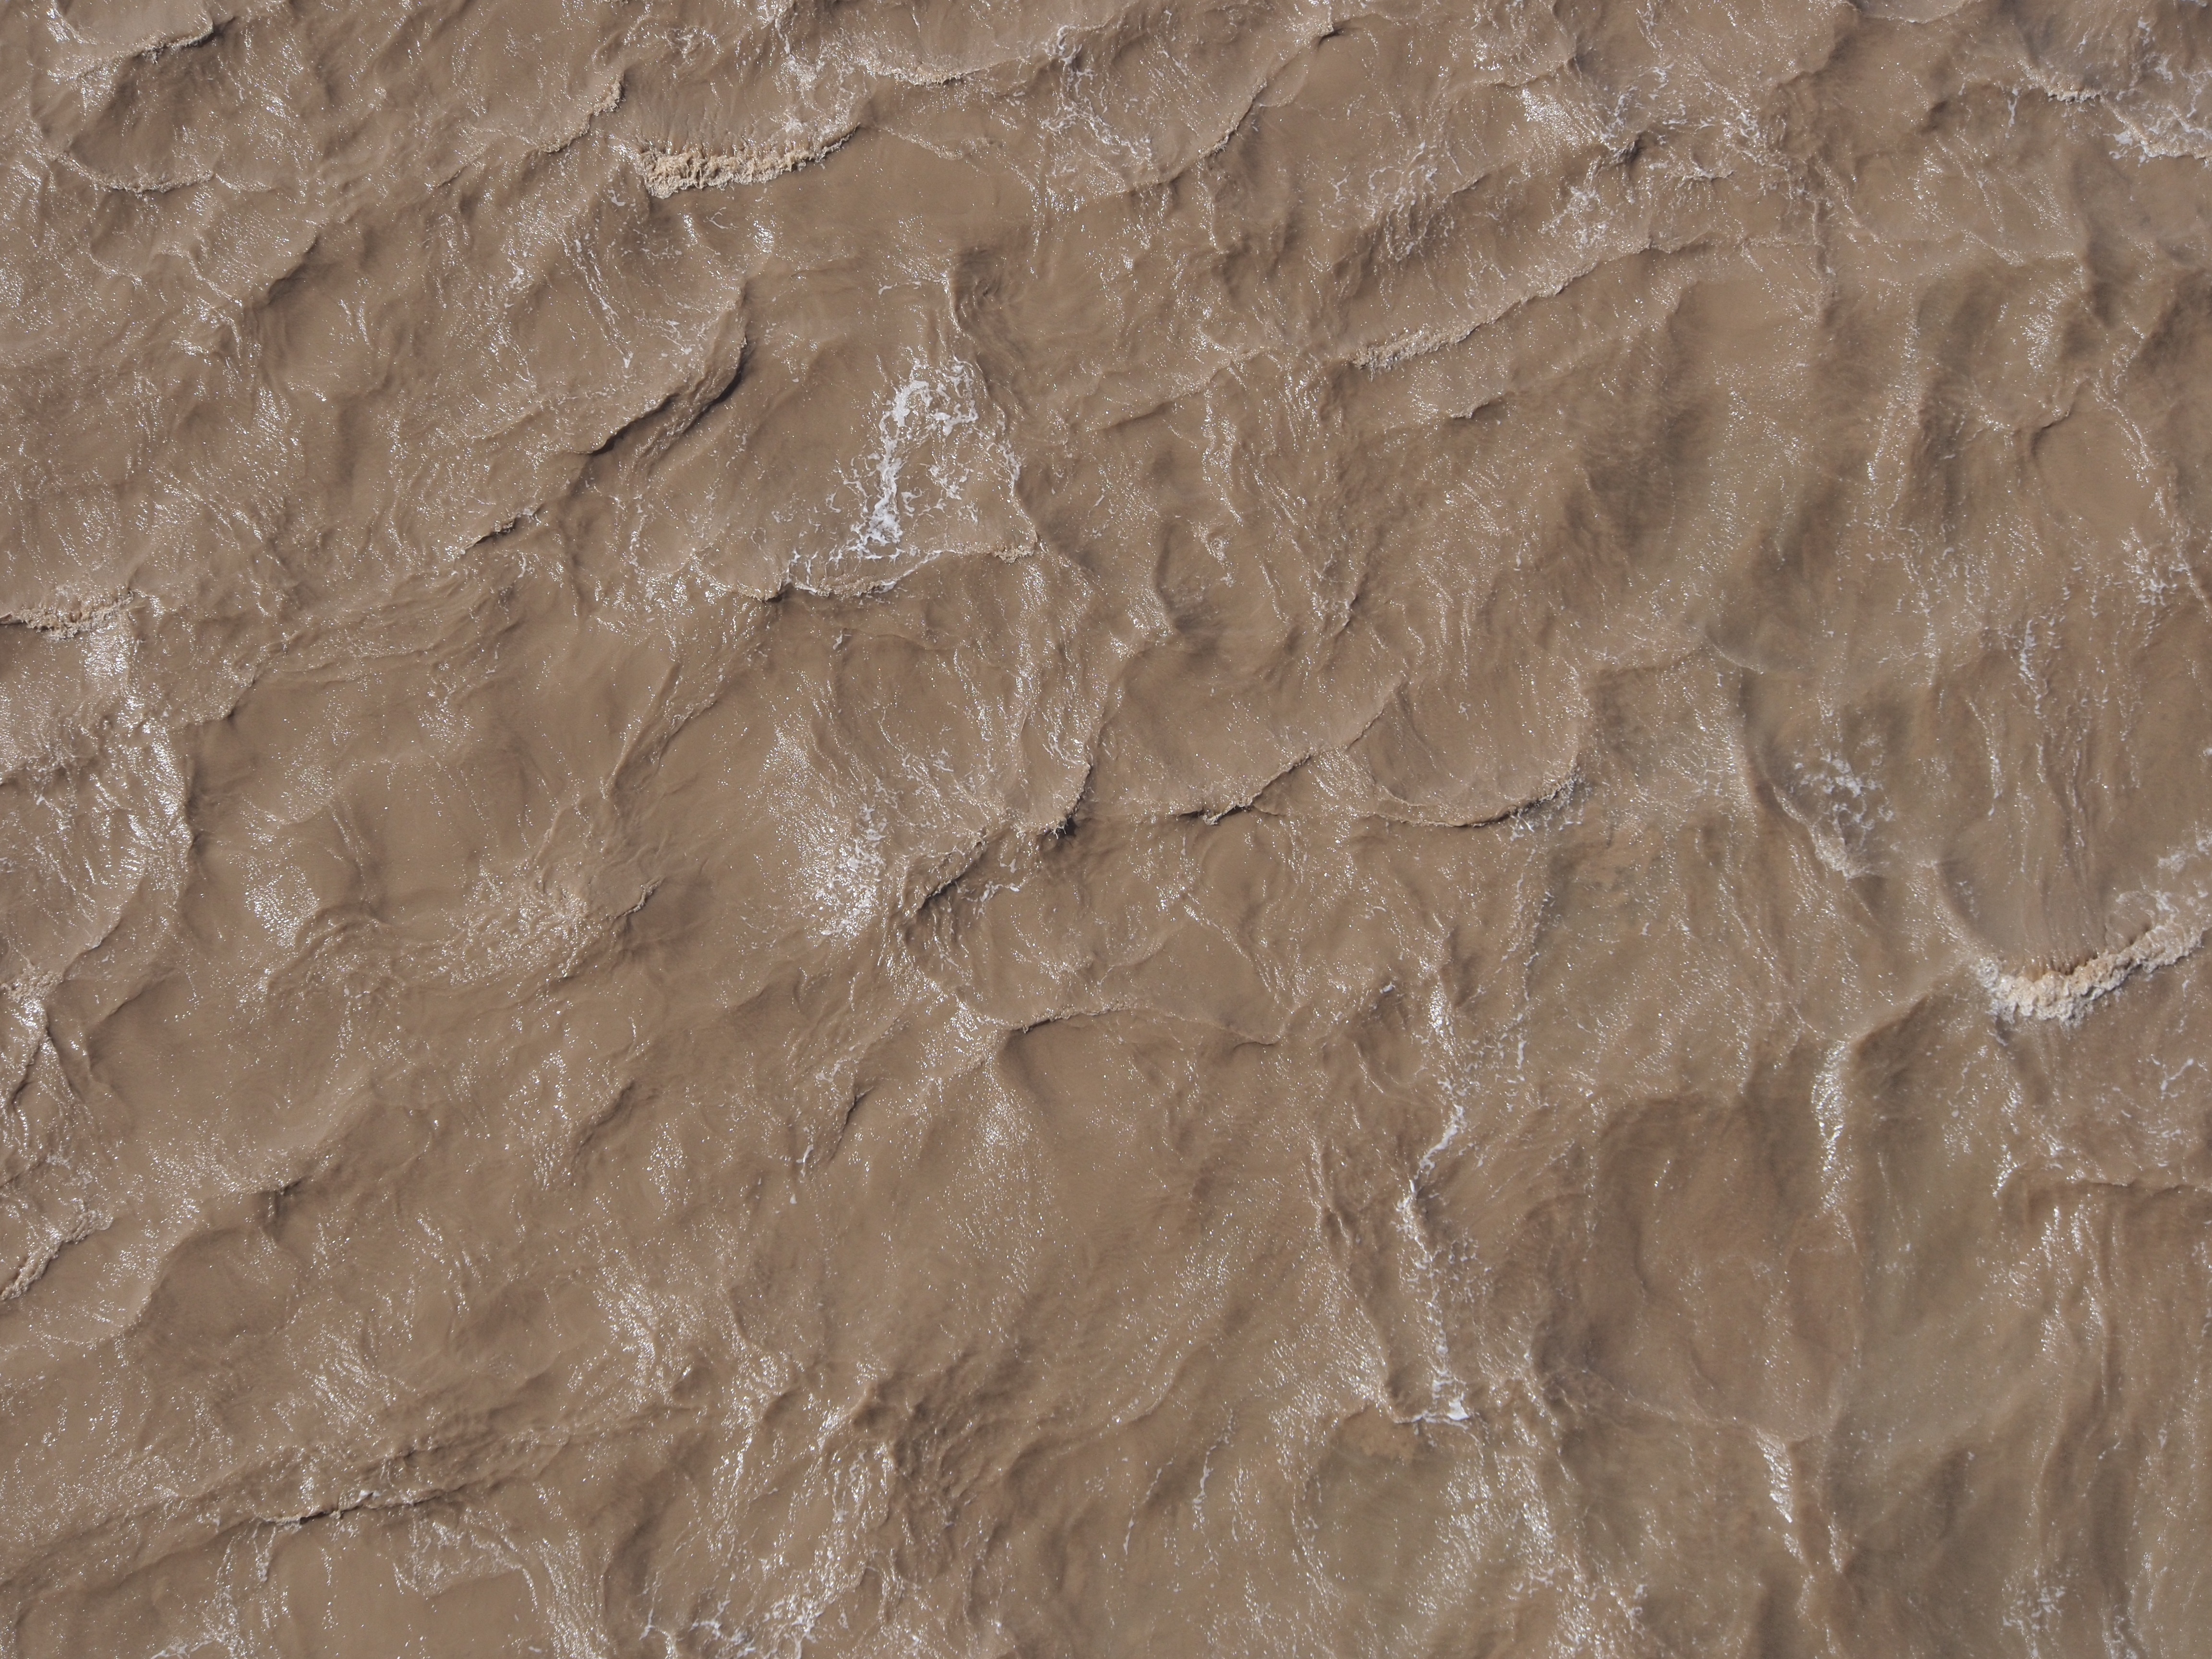
sea, water, rock, wood, texture, floor, formation, pattern, brown, material, surface, waves, geology, ripples, wadi, silt, plaster, flooring